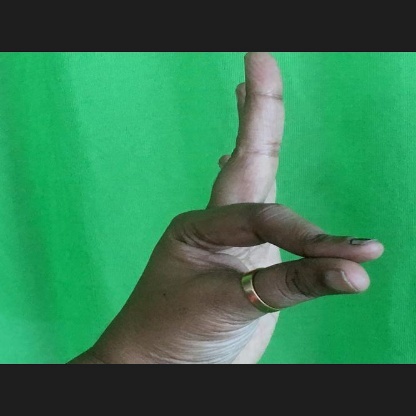
Mudra: Hamsasyam